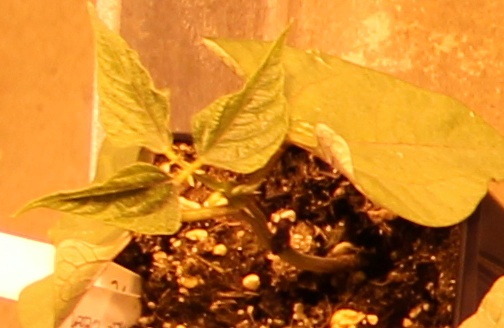
Label: Blackbean